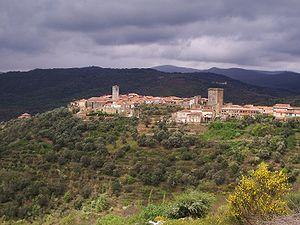
La sierra de Francia est un contrefort du Système central dans la province de Salamanque, Castille-et-León, Espagne. Il s'agit d'une comarque avec un fort patrimoine historique. Ses limites ne correspondent pas à une administration territoriale stricte.
Miranda del Castañar est une commune de la province de Salamanque dans la communauté autonome de Castille-et-León en Espagne.